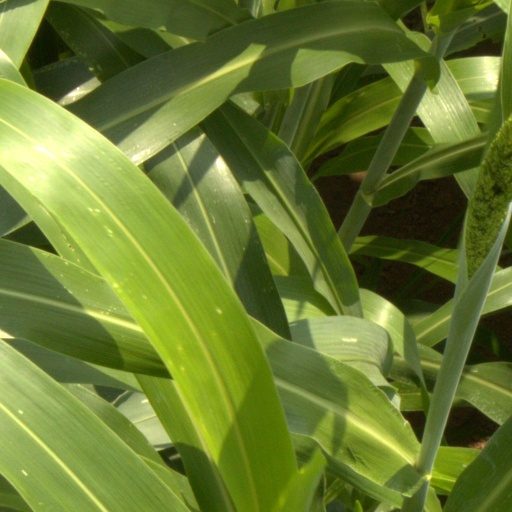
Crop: sorghum